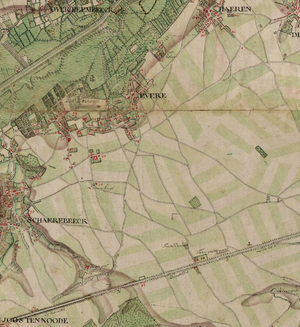
Partie de la carte de Ferraris montrant Evere
L'histoire de la commune d'Evere relate les faits importants qui se sont déroulés sur le territoire de cette commune qui fait partie, depuis 1954, des dix-neuf communes de la Région de Bruxelles-Capitale en Belgique.